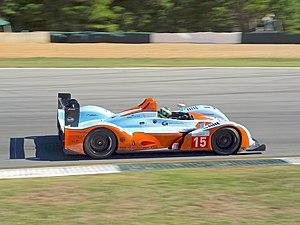
Pierre Ragues, né à Caen le 10 janvier 1984, est un pilote automobile français. Il a participé à douze reprises aux 24 Heures du Mans.